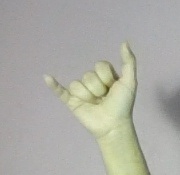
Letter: ya